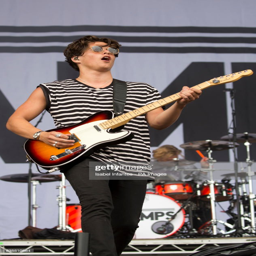
the lead singer plays during festival